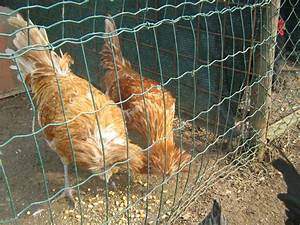
Label: chicken